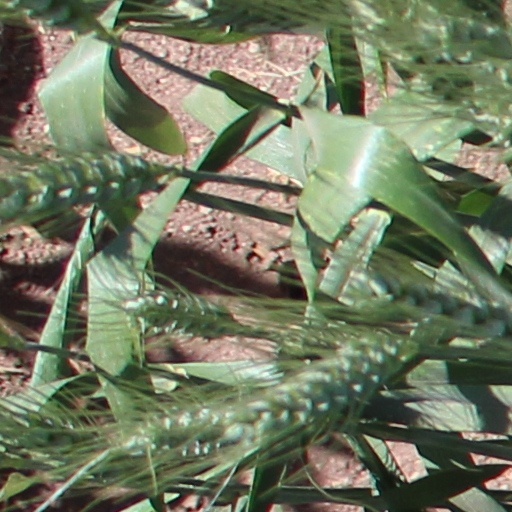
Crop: wheat